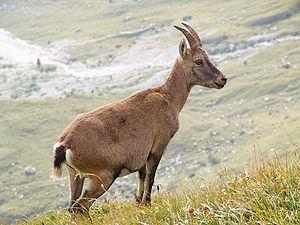
Bouquetin, Alpes juliennes, Slovénie. Polski: Koziorożec alpejski sfotografowany w Alpach Julijskich w Słowenii. Slovenščina: Alpski kozorog, fotografiran v slovenskih Julijcih